Cyrus Thomas

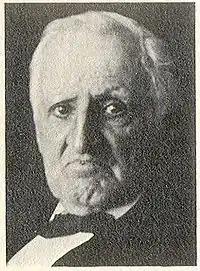
Cyrus Thomas

Cyrus Thomas (July 27, 1825 – June 26, 1910) was an American ethnologist and entomologist prominent in the late 19th century and noted for his studies of the natural history of the American West.